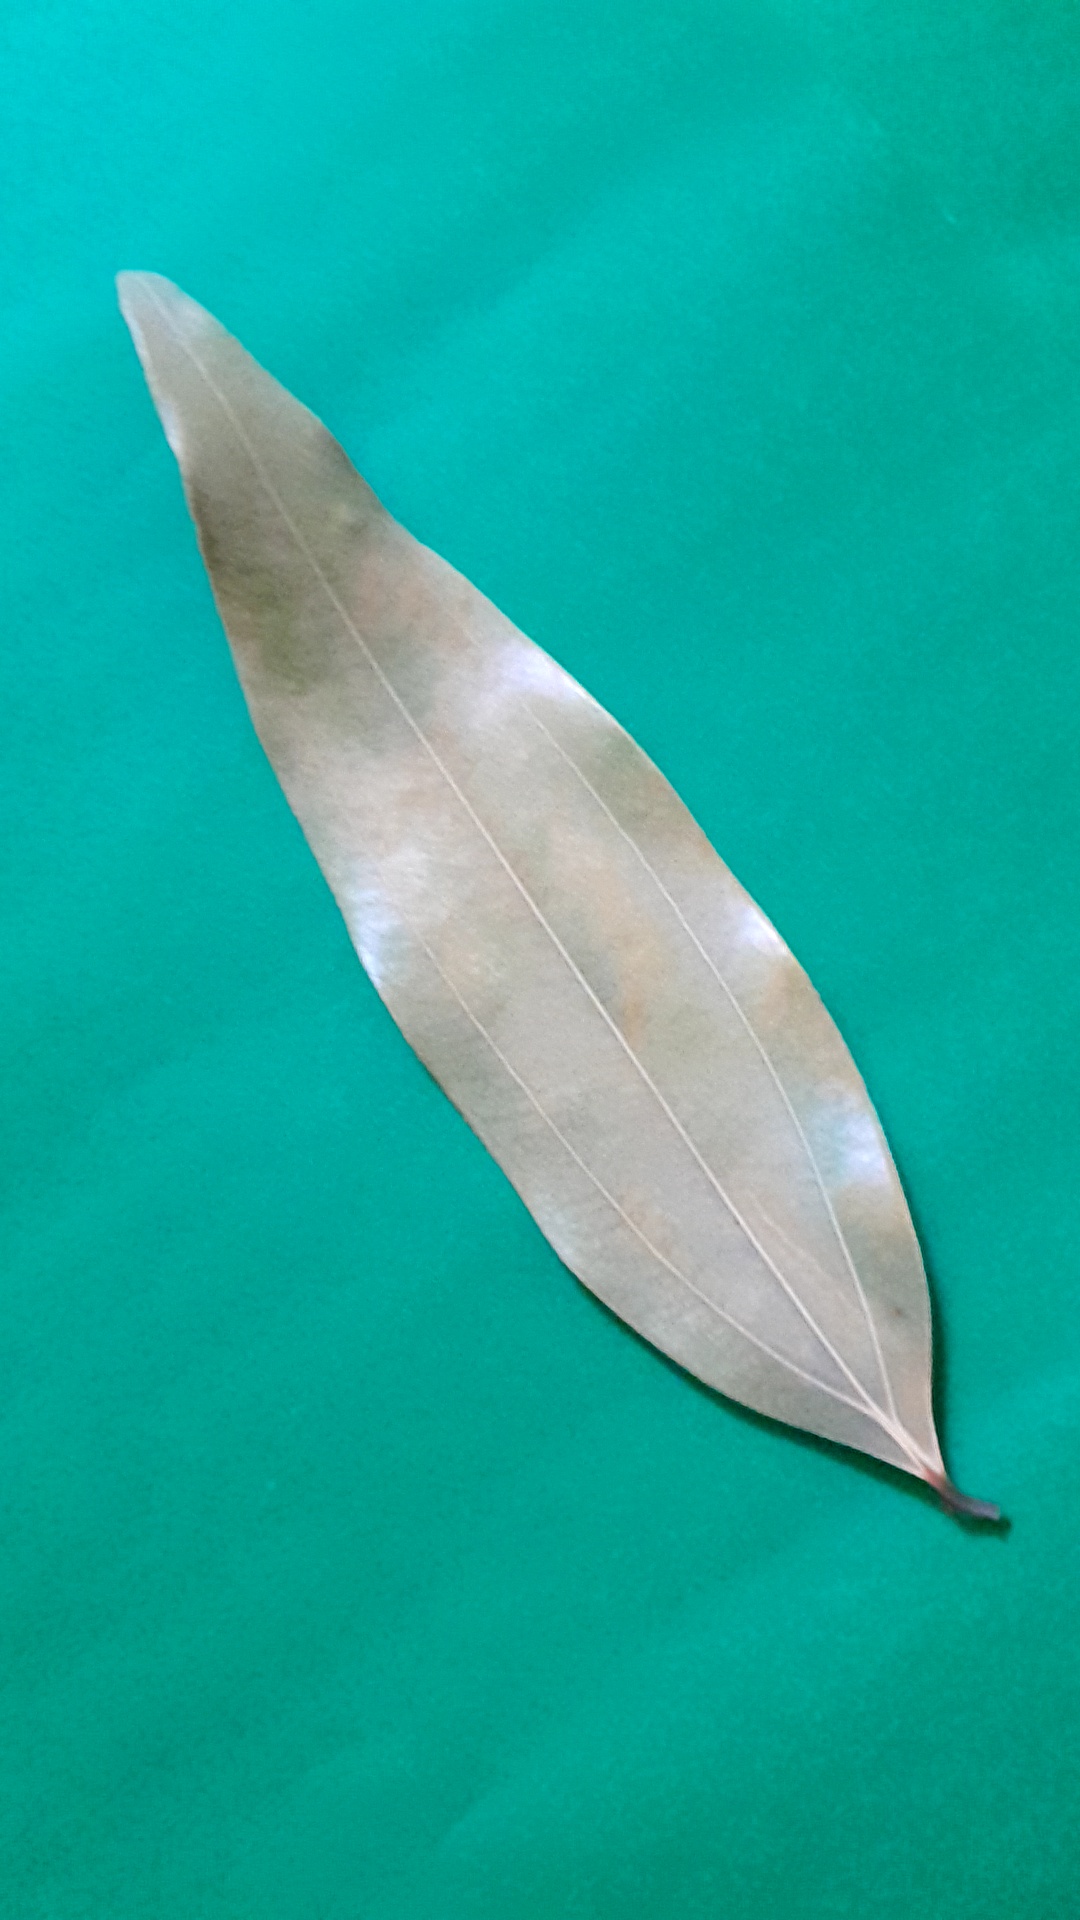
Label: Dry Leaf